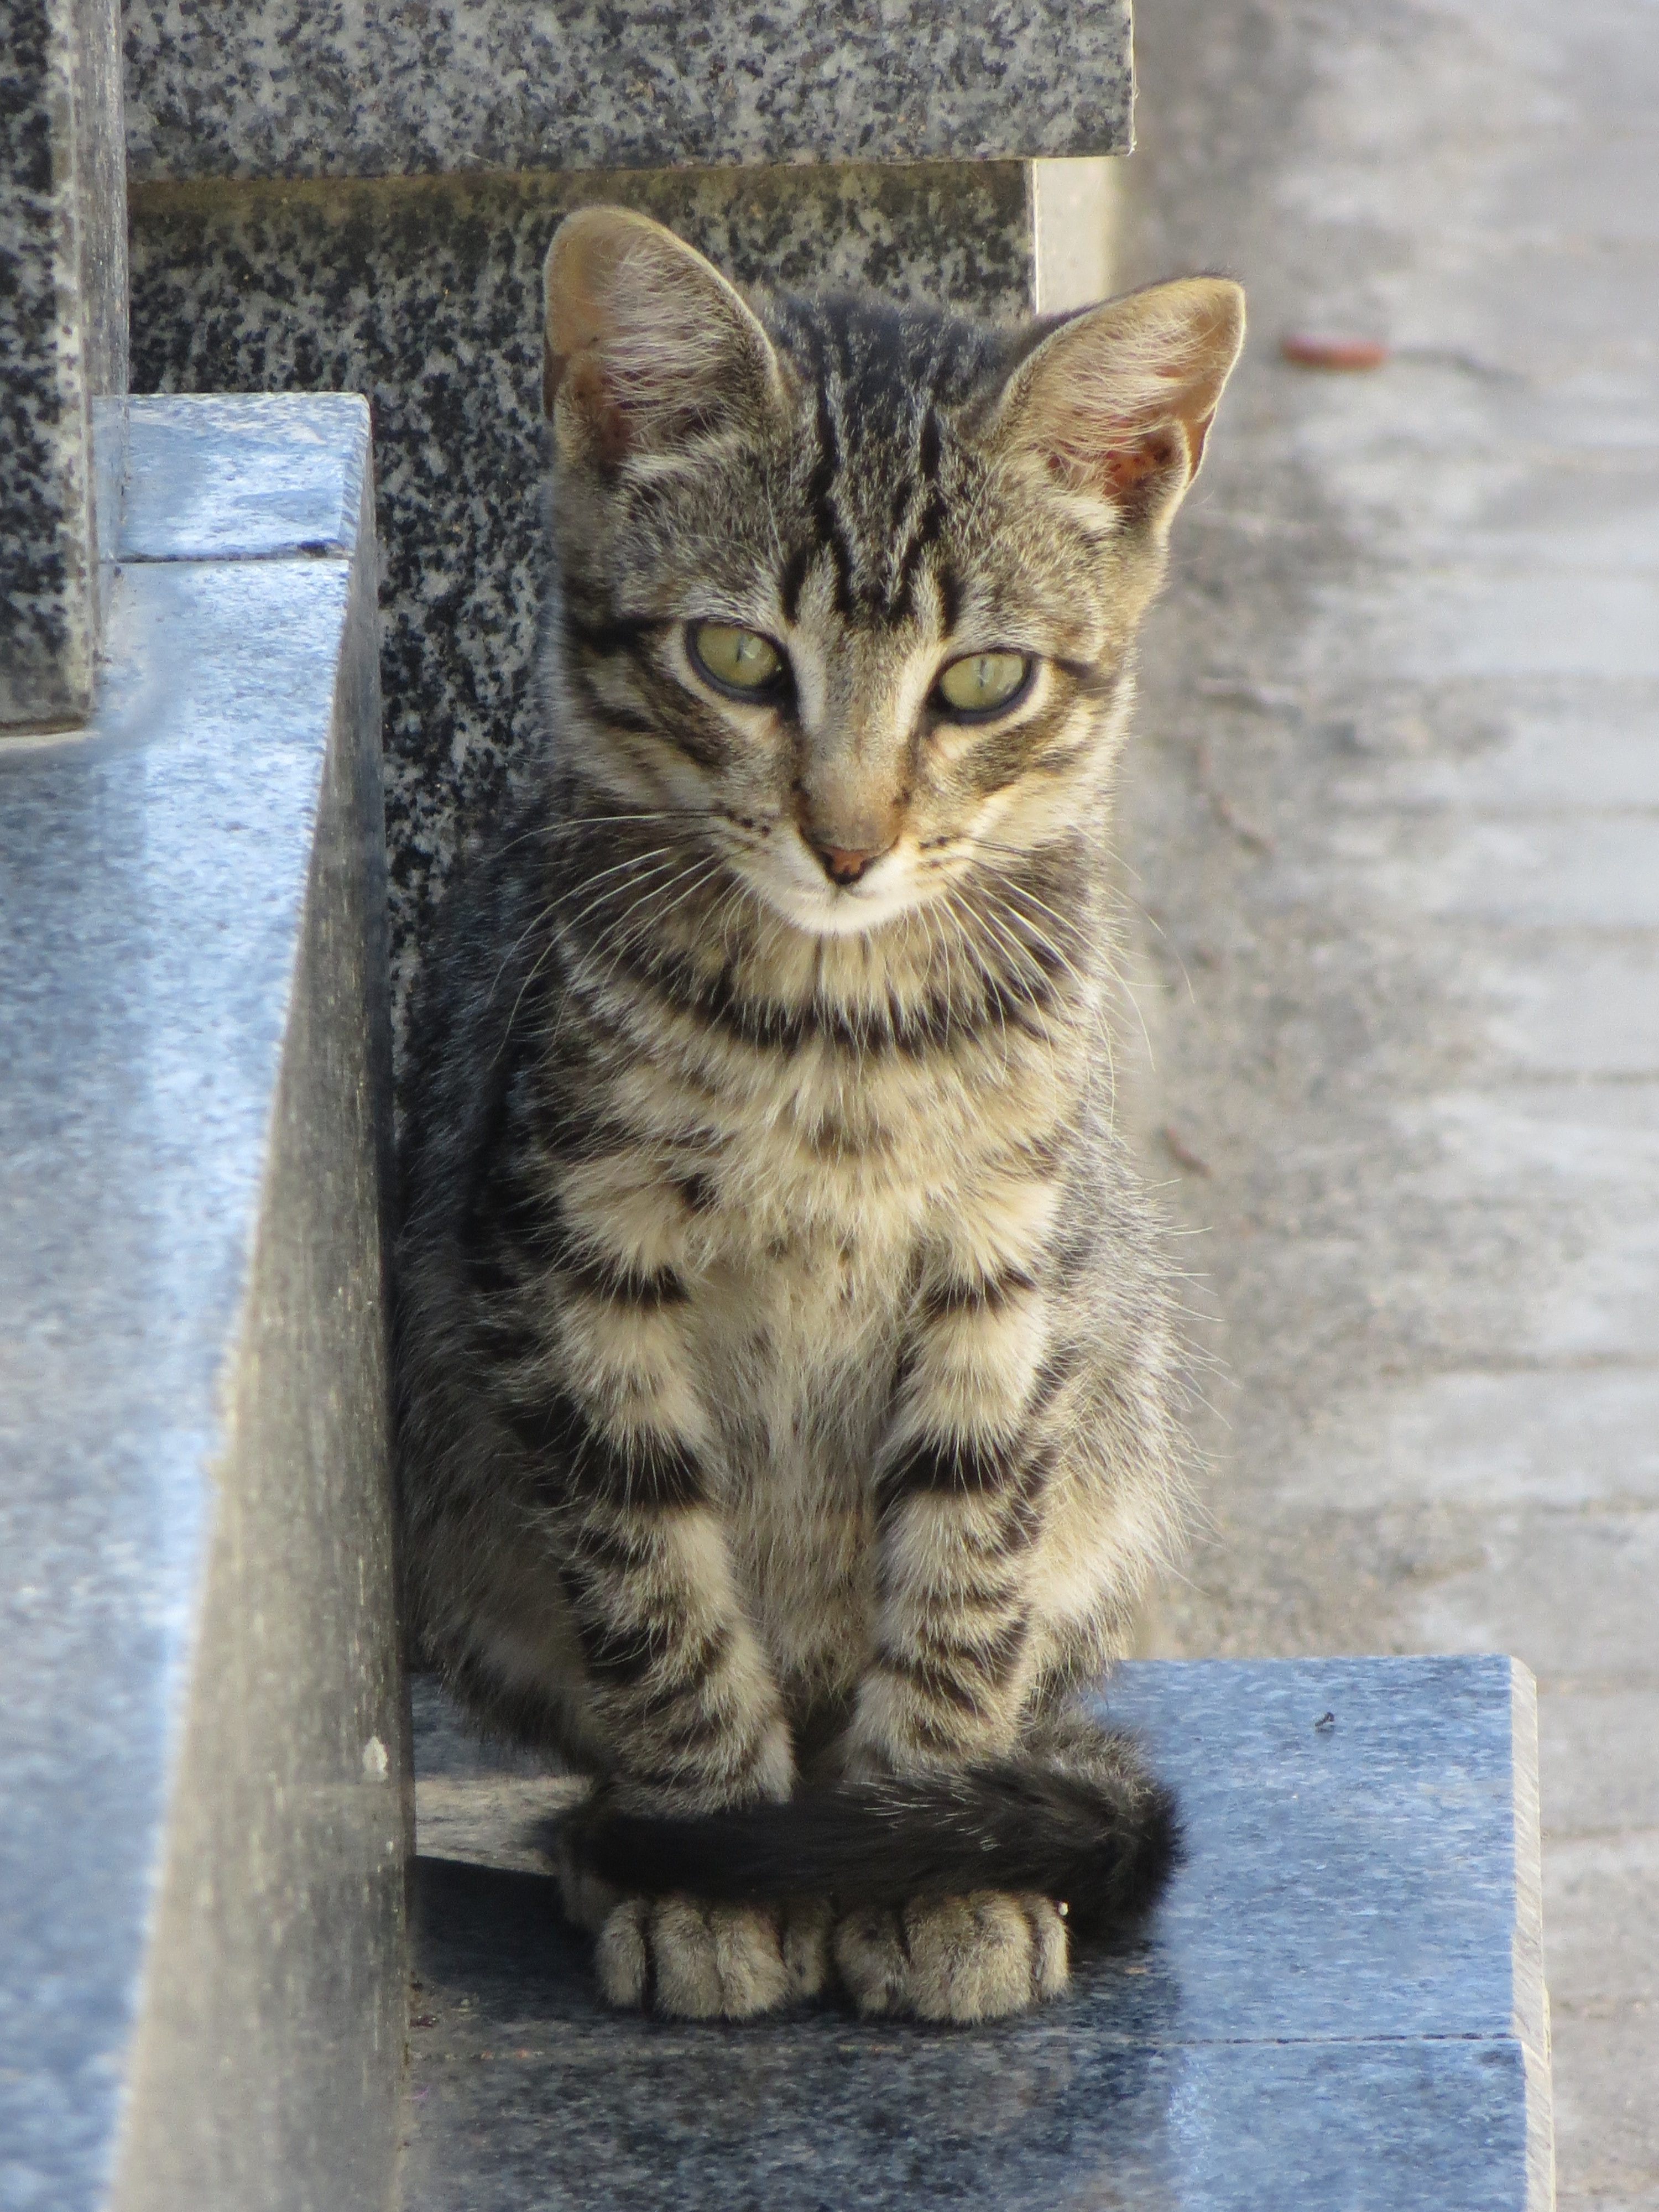
animal, kitten, cat, feline, mammal, cemetery, fauna, pets, whiskers, savannah, vertebrate, tabby cat, feline look, bengal, european shorthair, wild cat, small to medium sized cats, cat like mammal, domestic short haired cat, pixie bob, ocicat, toyger